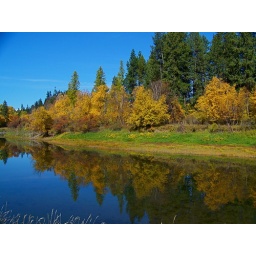
Photographed along a back water of the Lower Clark Fork river in western Montana